1001 Danish Delights

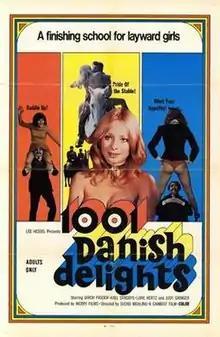
Film poster

1001 Danish Delights is a 1972 Danish comedy film directed by Sven Methling and starring Dirch Passer and Axel Strøbye.